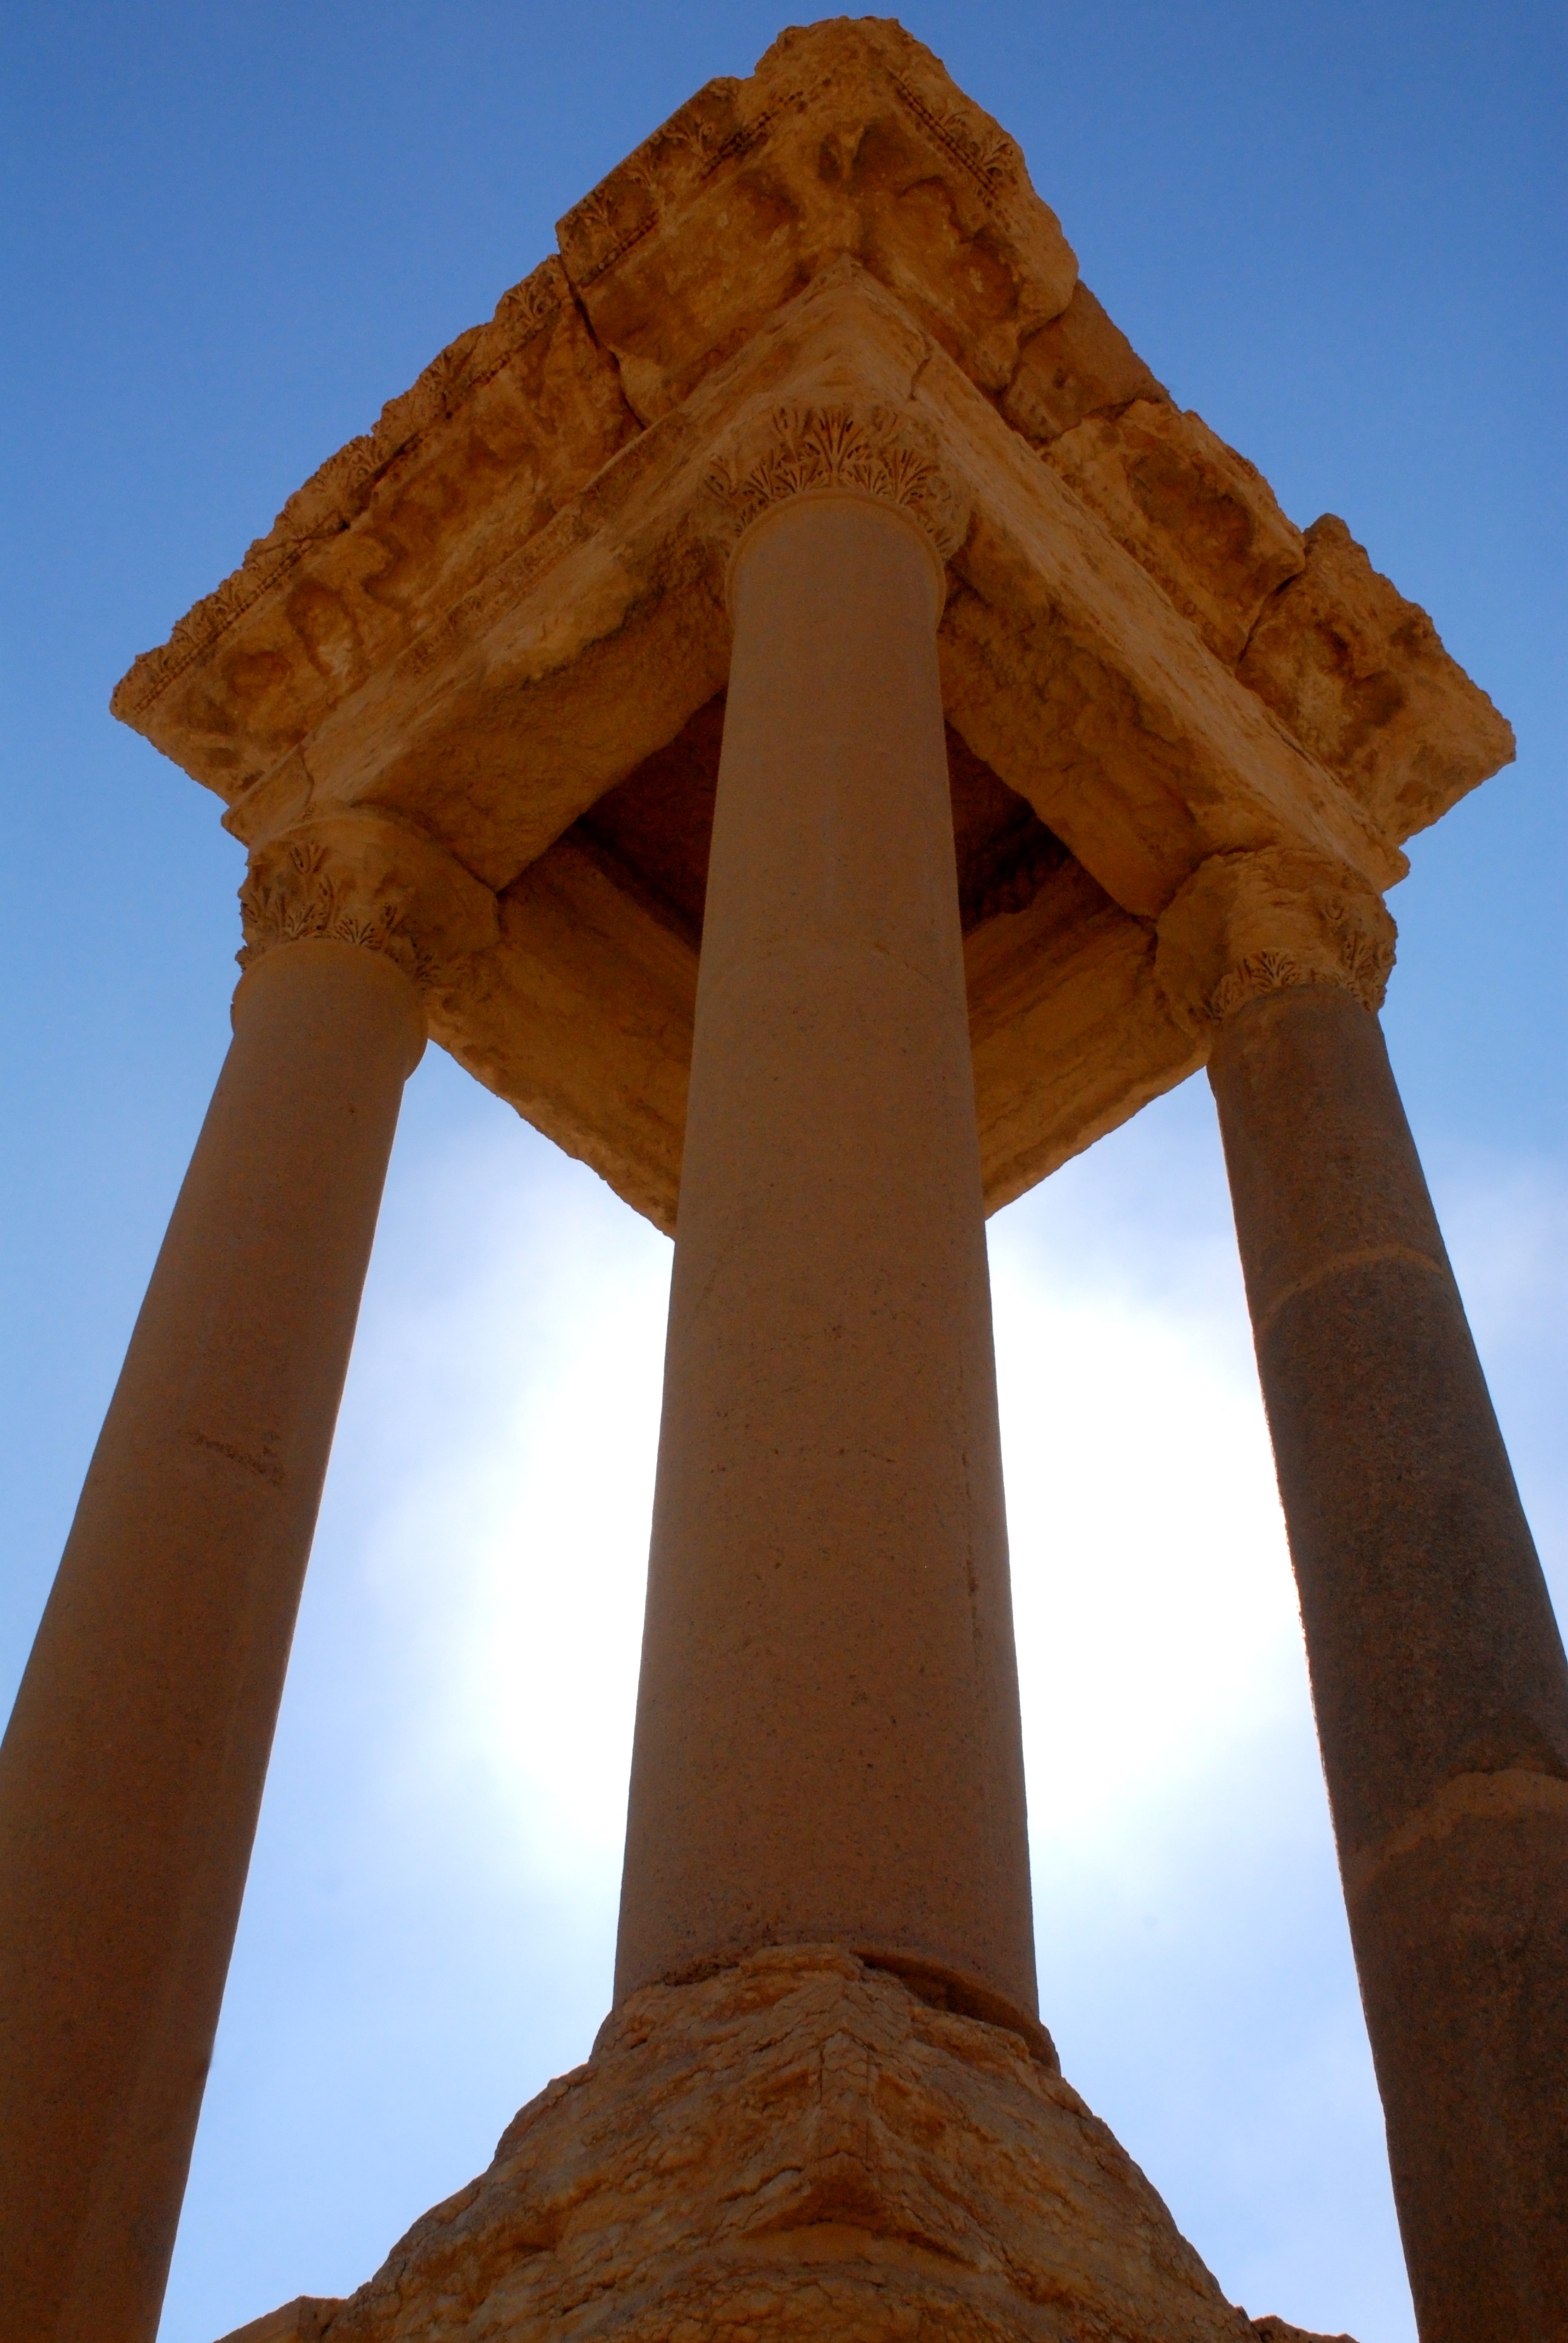
architecture, structure, monument, formation, arch, column, tower, landmark, temple, ruins, ancient history, ancient greek temple